Sindhi clothing

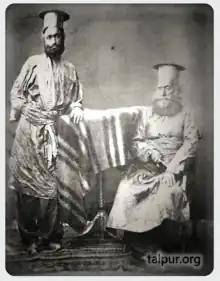
Talpurs in Serai Topi.

Before the advent of the suthan and Sindhi cholo, the traditional dress was lengha (jablo) choli which is still worn by women in various parts of Sindh. Women in the Tharparkar district wear a ghagra, a heavier version of the lehnga, with either a loose or fitted choli, or a kancera, a fully embroidered, backless blouse, held on by small cap sleeves and strings.